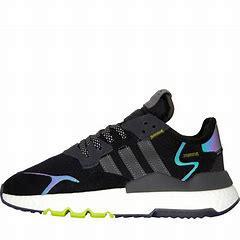
Brand: adidas
Model: Nite Jogger Athletic